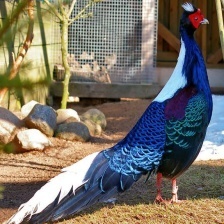
Species: SWINHOES PHEASANT
Scientific name: LOPHURA SWINHOII